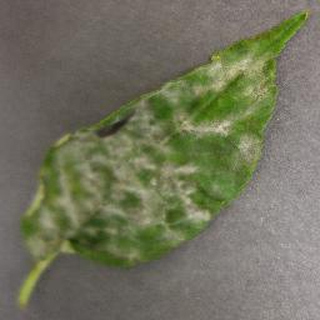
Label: cherry_powdery_mildew